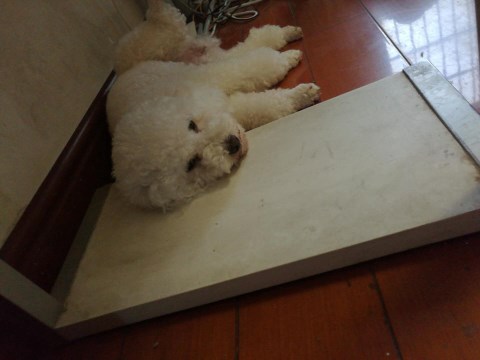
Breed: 7449-n000128-teddy